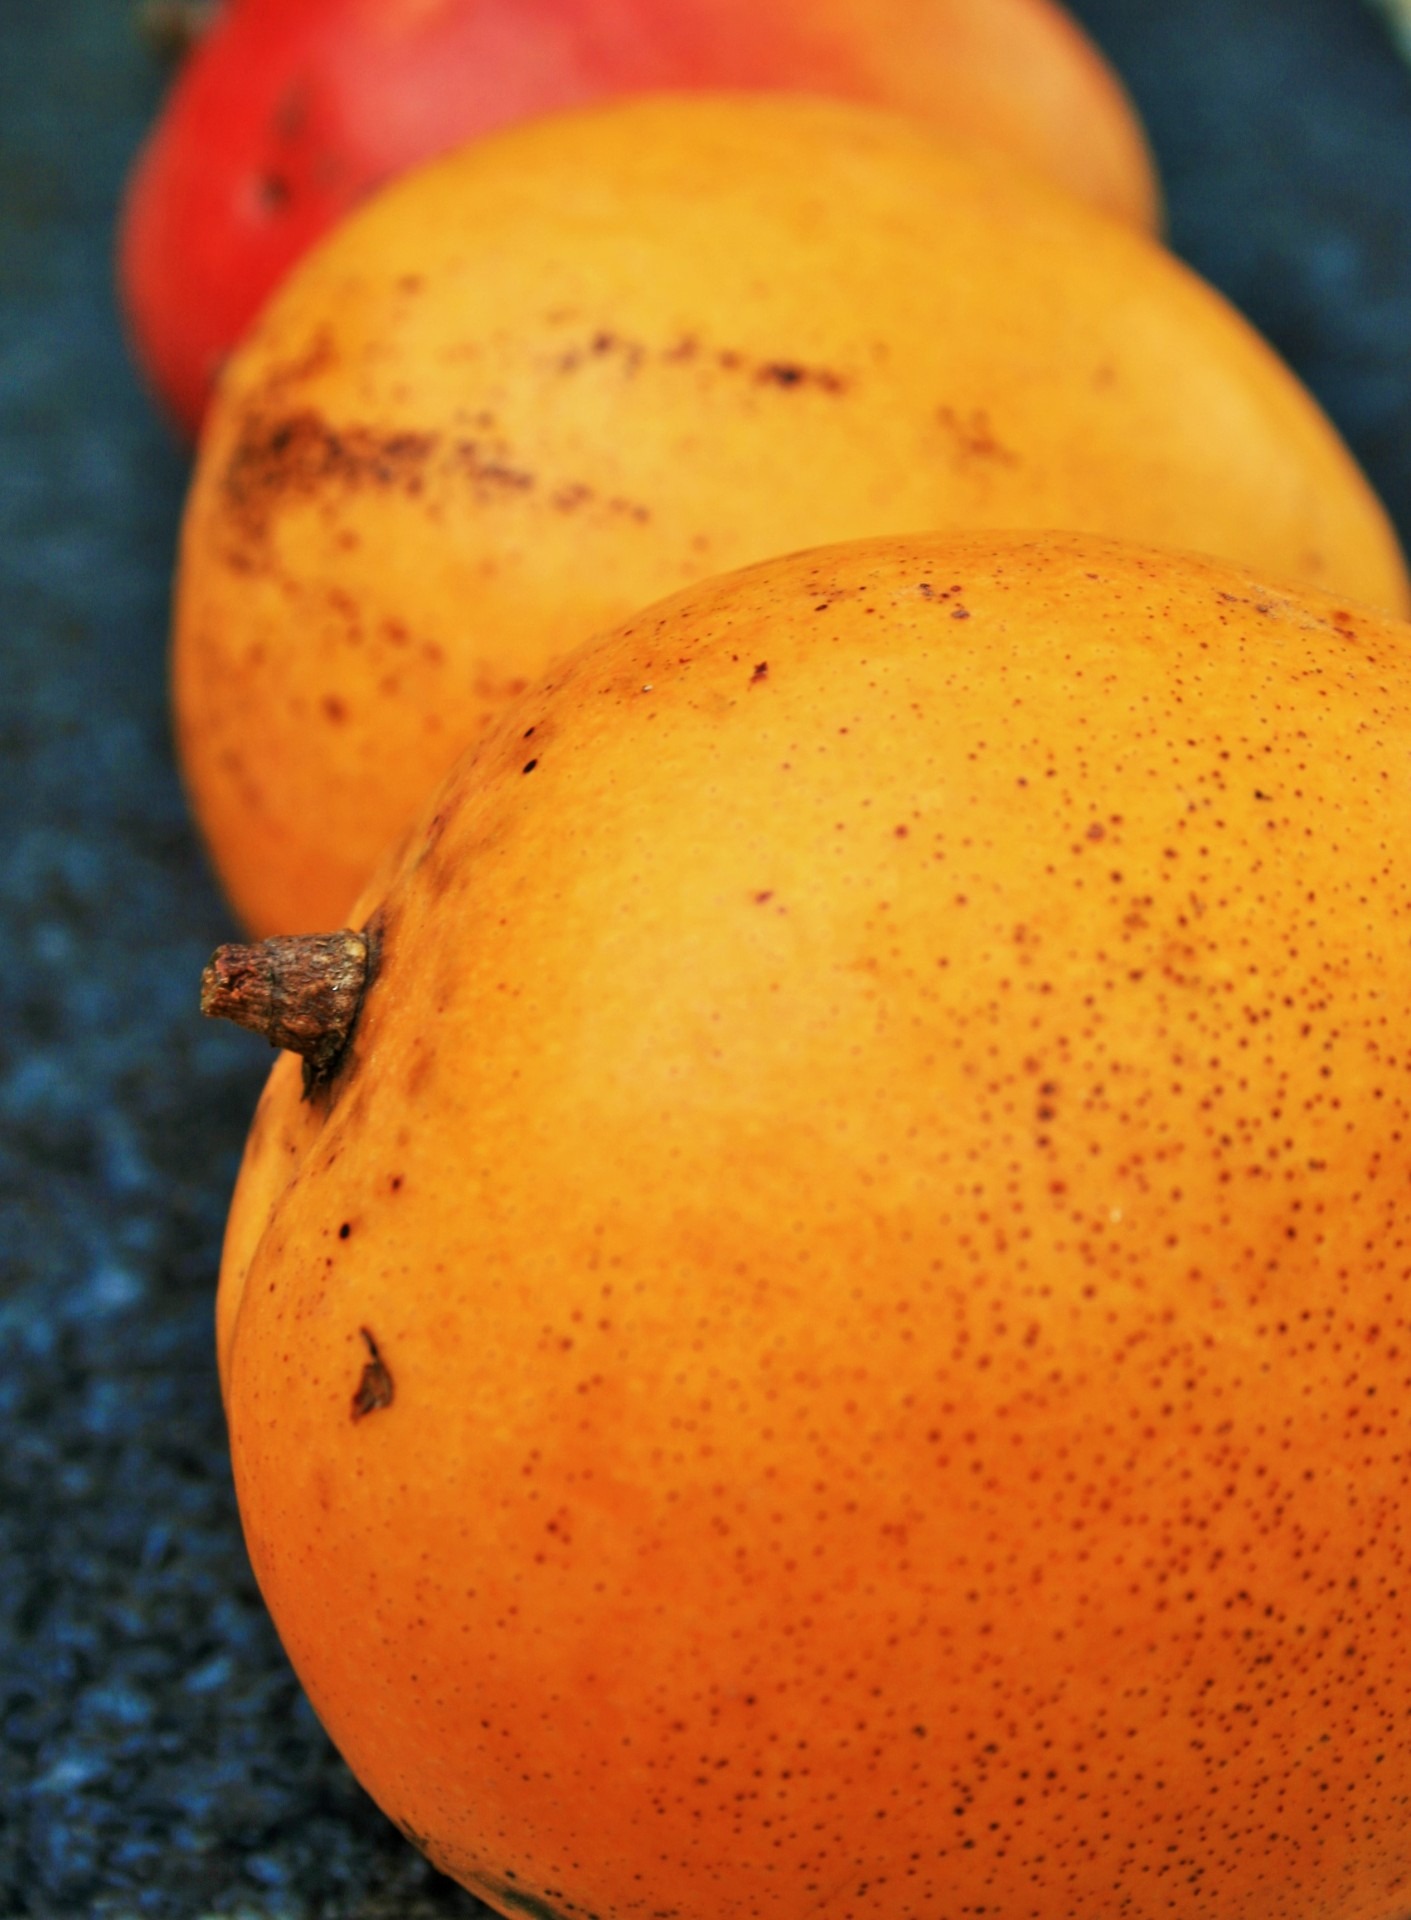
plant, row, fruit, round, orange, food, produce, vegetable, tropical, fresh, three, calabaza, mangos, flowering plant, land plant